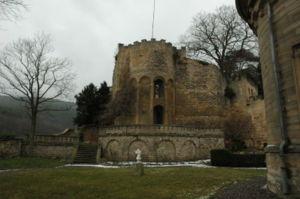
Neustadt an der Weinstraße, littéralement « Villeneuve sur la route du vin », appelée de 1414 à 1950 Neustadt an der Haardt, est un chef-lieu d'arrondissement situé dans le Land de Rhénanie-Palatinat.